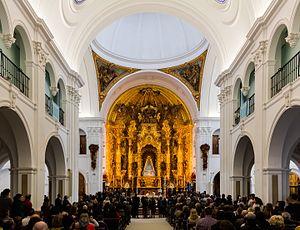
Le pèlerinage d'El Rocío est le plus important pèlerinage d'Espagne. Il attire chaque année à la Pentecôte des centaines de milliers de pèlerins dans le village d'El Rocío. Ils viennent honorer Nuestra Señora del Rocío, appelée également Blanca Paloma, La Pastora ou La Reina de las Marismas.